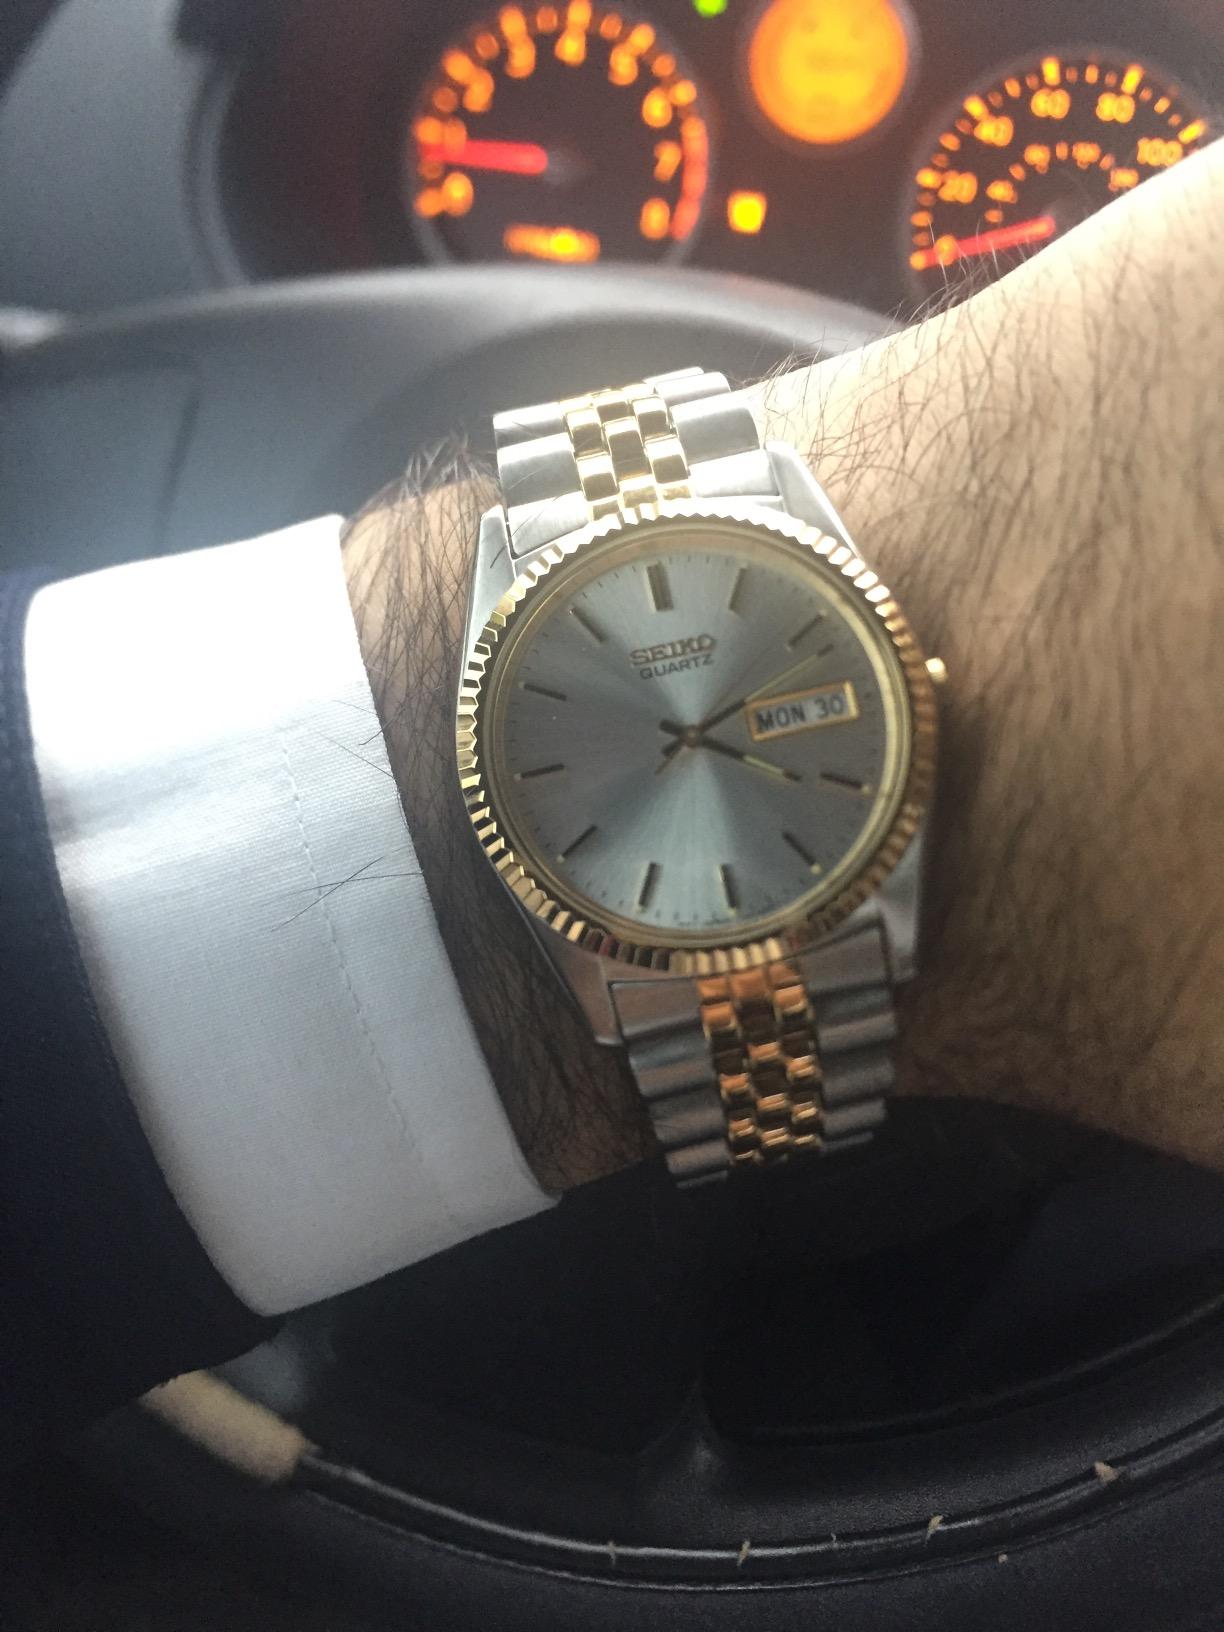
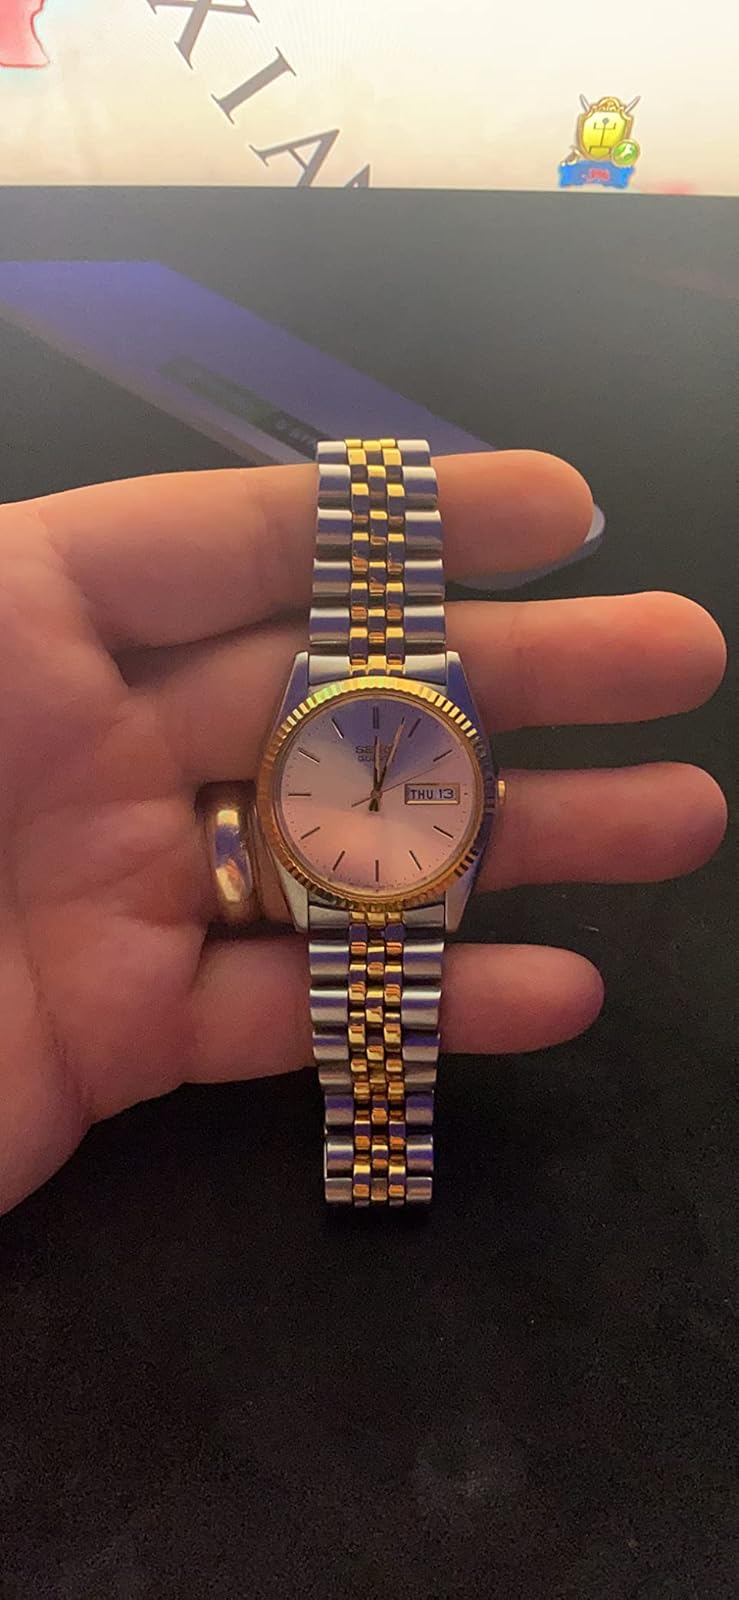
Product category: accessories_watch
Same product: yes